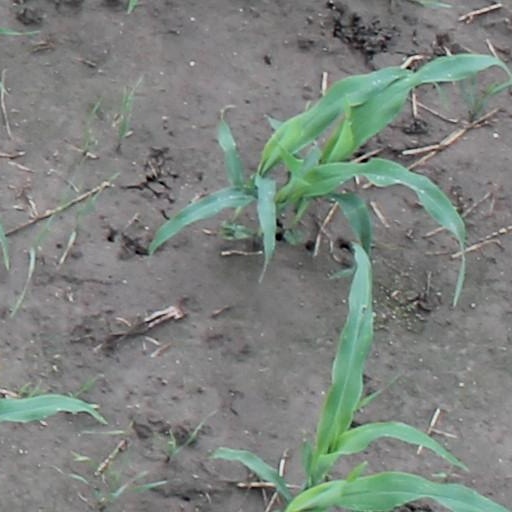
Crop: maize; corn